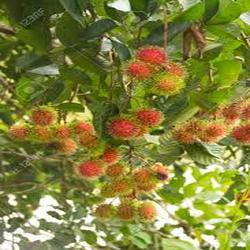
Label: Rambutan